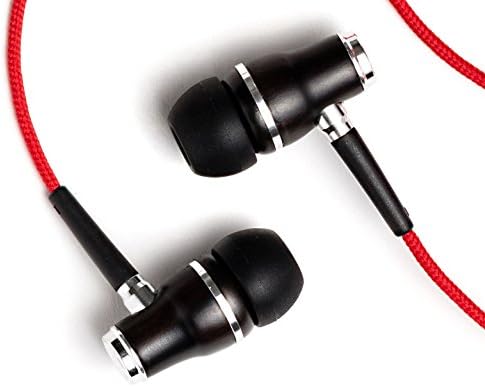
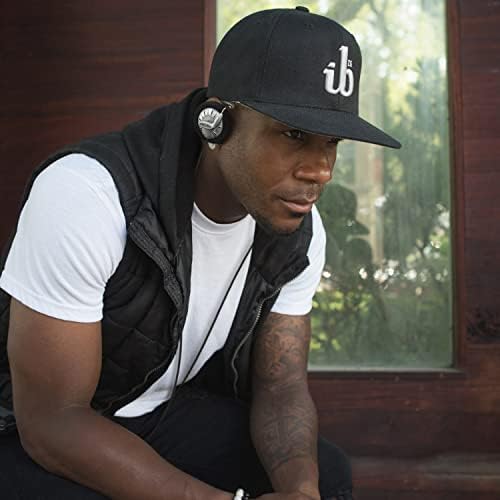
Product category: headphones
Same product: no